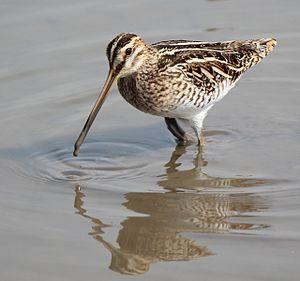
La Bécassine des marais est une espèce d'oiseaux de la famille des Scolopacidae. Il s'agit de l'une des trois espèces de bécassines vivant en France.